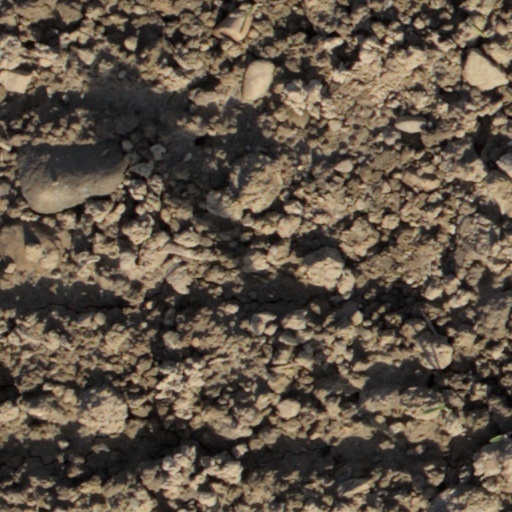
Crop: wheat